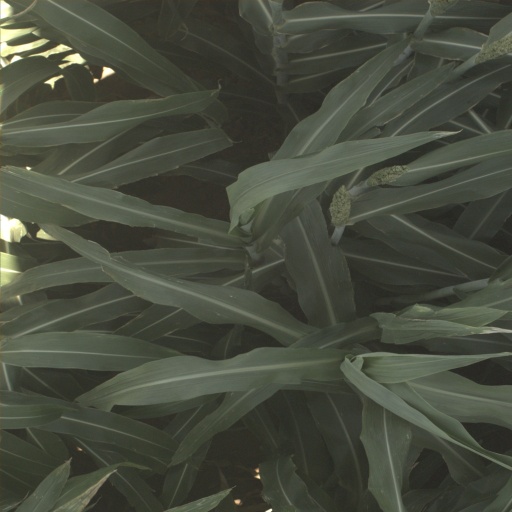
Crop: sorghum